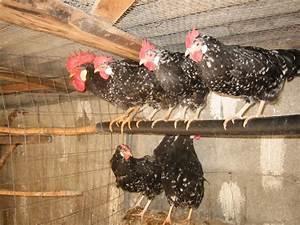
chicken